José Luis López Vázquez

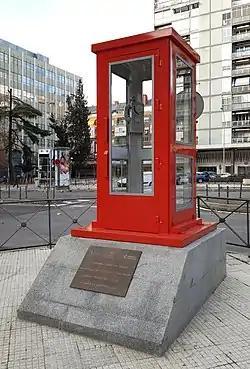
Monument to the 1972 telefilm "La cabina" in Madrid.

By the 1970s he was a firmly established figure in Spanish cinema, appearing in eleven films in 1972, including Jaime de Armiñán's Academy Award for Best Foreign Language Film-nominee "My Dearest Senorita", which he would win the Best Actor Silver Hugo for a second year in a row at the Chicago Film Festival for his complex role as Adela Castro Molina/Juan, a woman who discovers that "she" is a man, and Antonio Mercero's International Emmy Awards-winning television film "La cabina", a psychological horror story about a man (López Vázquez) trapped in a telephone booth filmed by Televisión Española (TVE); López Vázquez won the Antena de Oro, the Fotogramas de Plata, and the Latin ACE Award for his performance. In this decade he participated in the international film productions "The Legend of Frenchie King" (1971), a western comedy directed by Christian-Jaque and starring Claudia Cardinale and Brigitte Bardot, and George Cukor's American comedy "Travels with My Aunt" (1972), which he co-starred opposite Dame Maggie Smith as M. Dambreuse, her wealthy former French lover. After the film was completed, Cukor invited him to Hollywood, proposing that he learn English to become a star, but López Vázquez declined the offer.